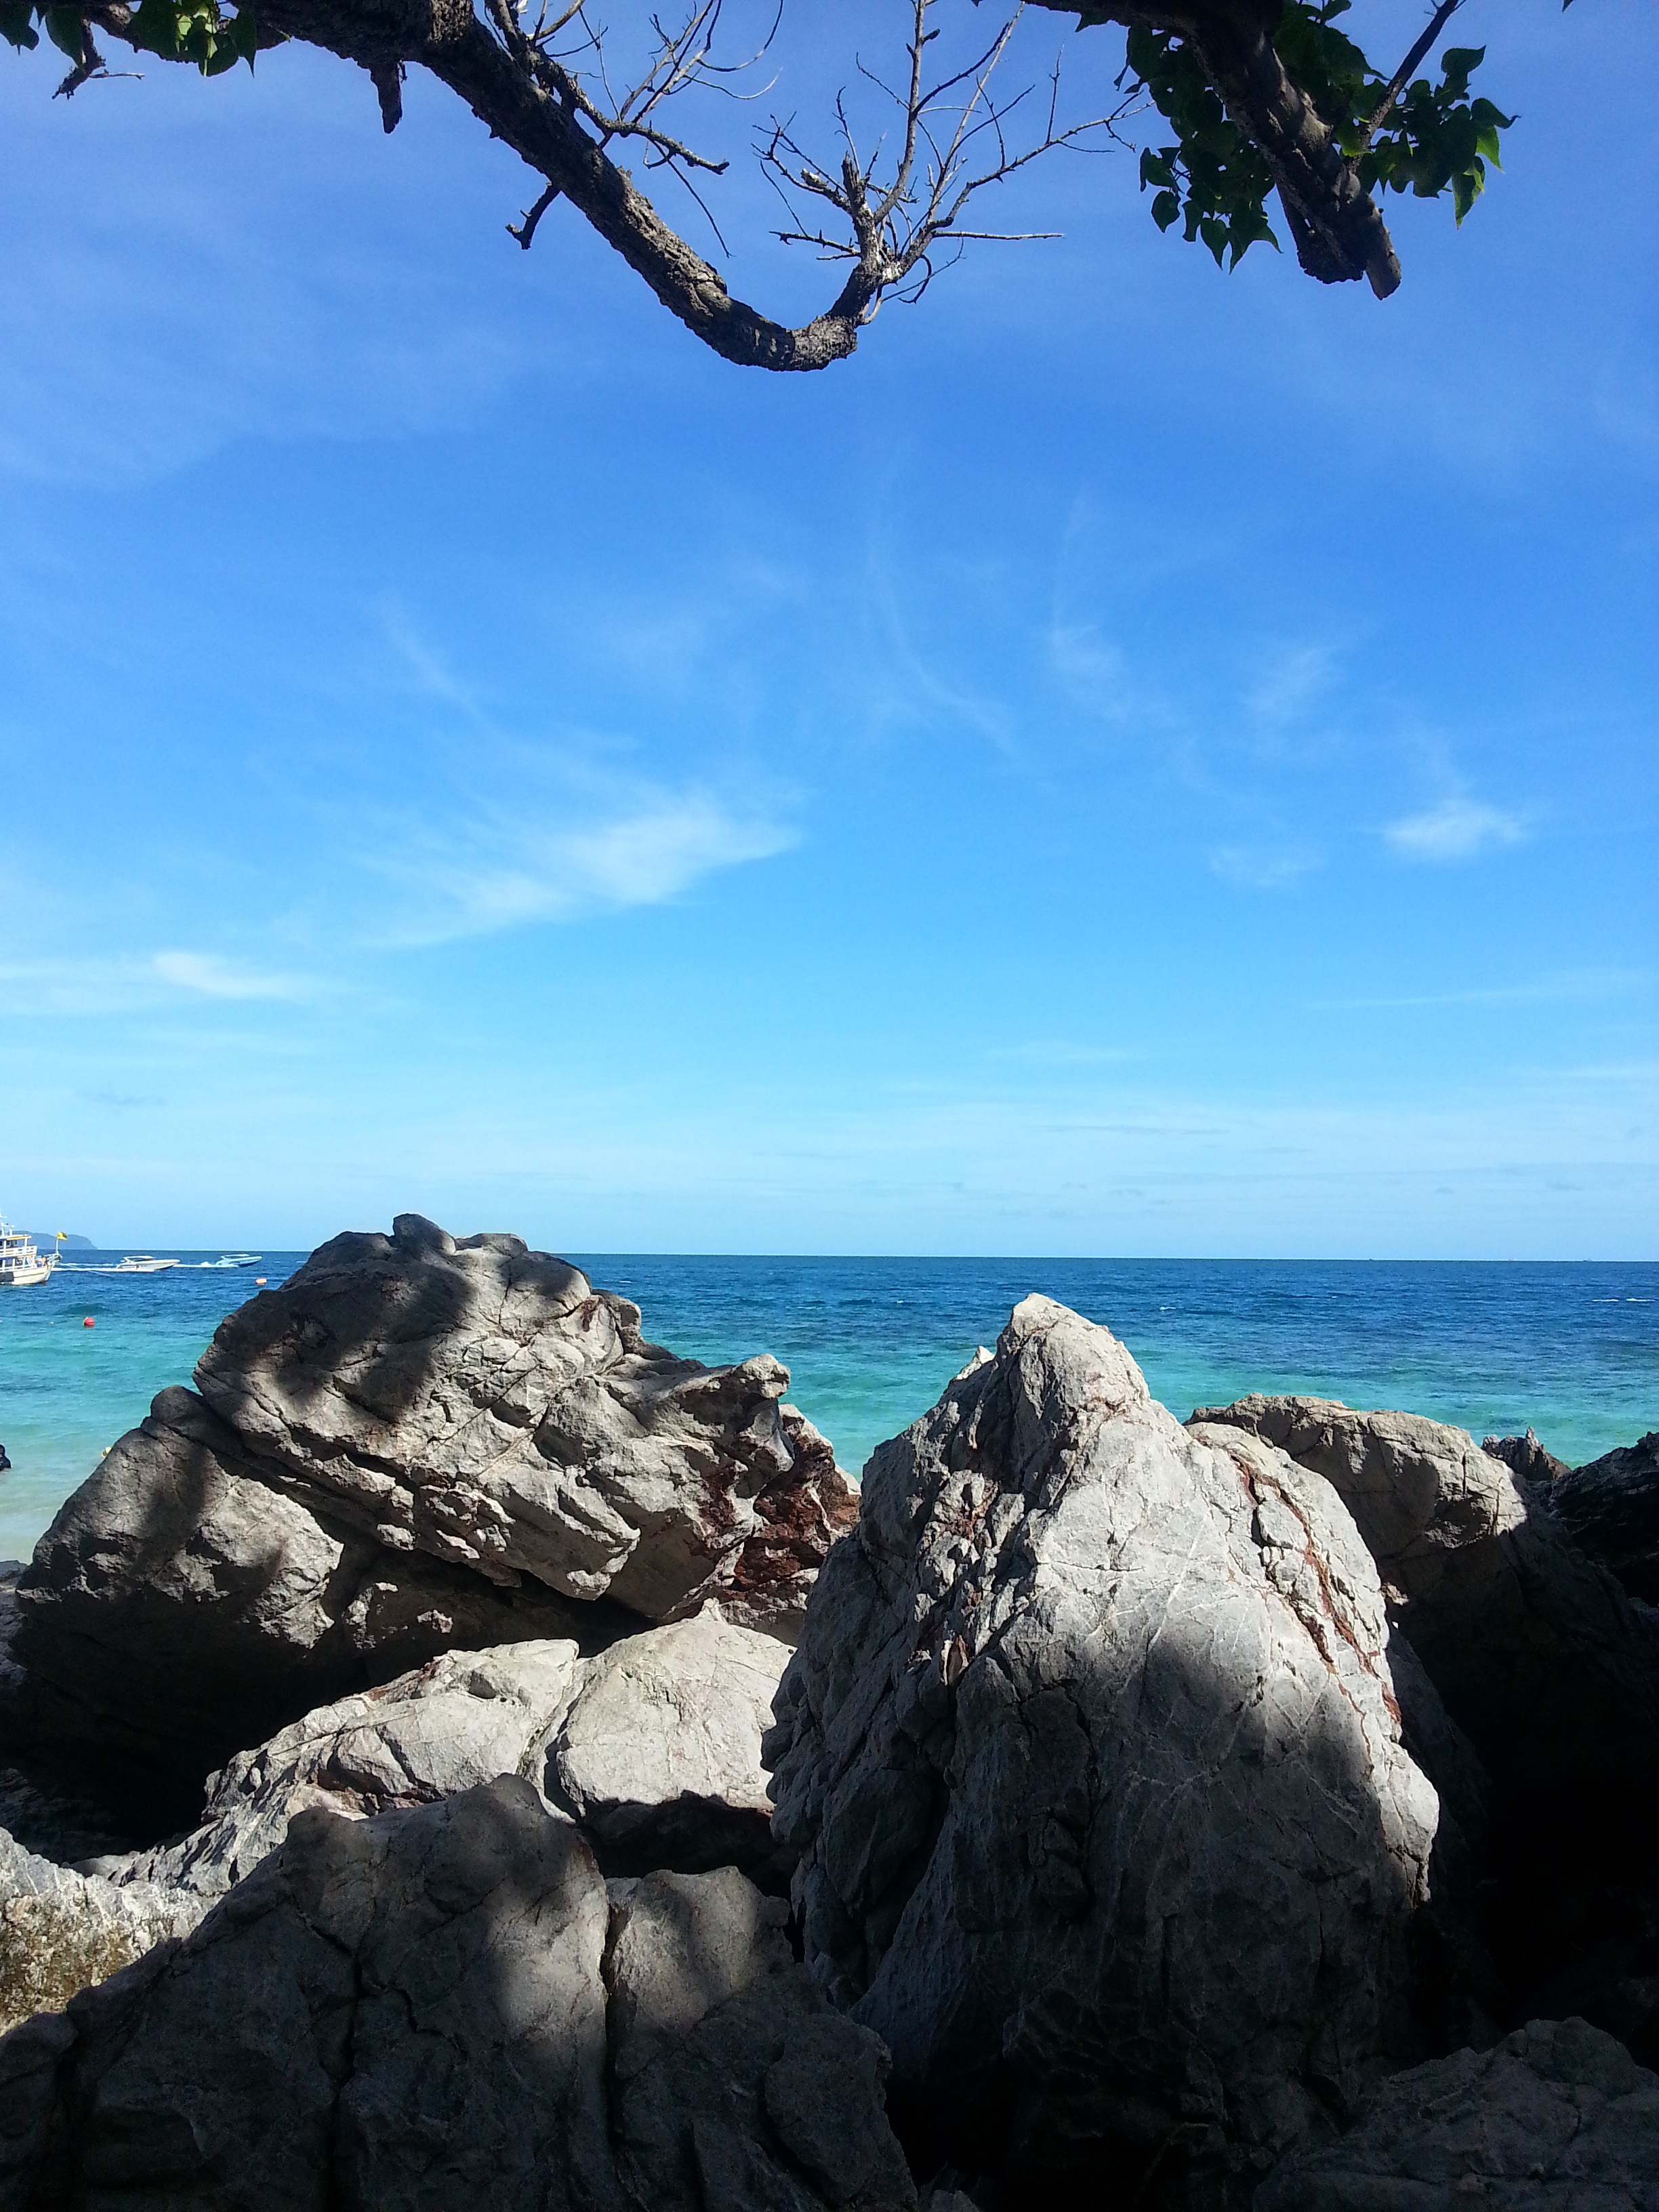
beach, landscape, sea, coast, tree, nature, outdoor, sand, rock, ocean, mountain, cloud, sky, shore, flower, summer, vacation, cliff, relax, paradise, natural, holiday, bay, island, blue, terrain, body of water, sunny, resort, cape, landform, geographical feature